Phonse Kyne

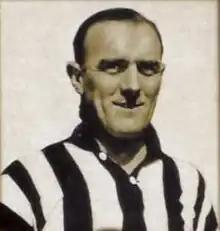

Alphonsus Edward "Phonse" Kyne (29 October 1915 – 8 April 1985) was an Australian rules footballer who played for and coached Collingwood in the Victorian Football League. He is an inductee of the Australian Football Hall of Fame and a member of the official Collingwood Team of the Century. Along with Allan La Fontaine, he is widely regarded as one of the two best footballers to graduate from St Kevin's College, Toorak.